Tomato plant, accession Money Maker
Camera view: vertical (180 deg); turntable rotation: 330 degrees
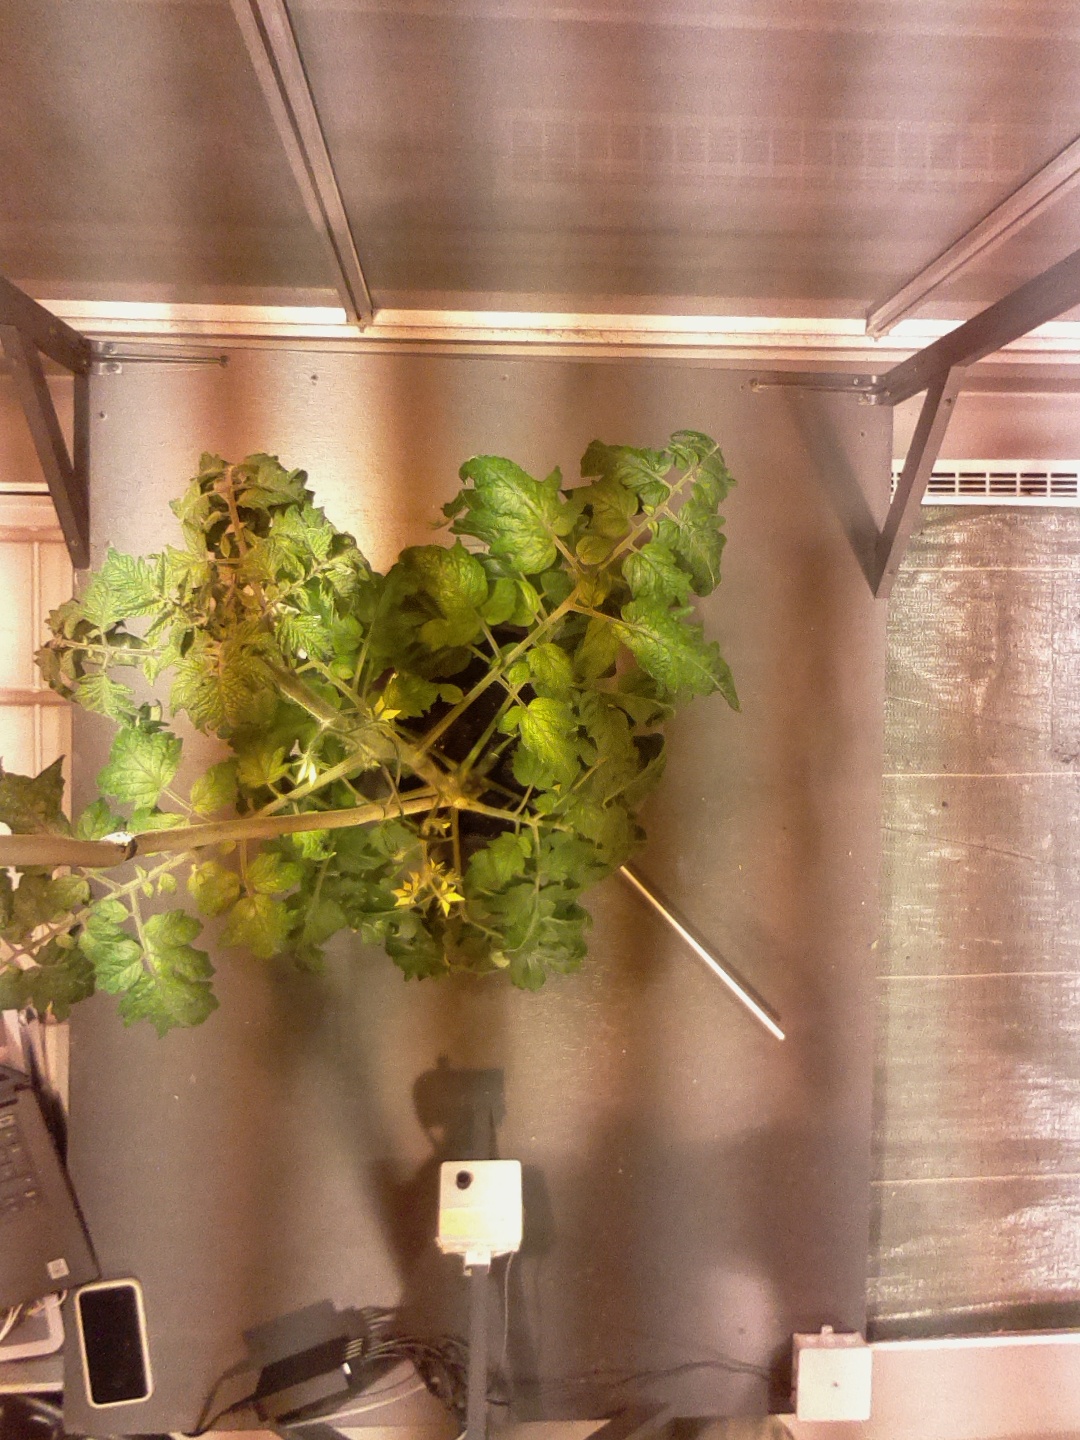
BBCH growth stage 66: Full flowering, 60%-70% of flowers open, more petals falling